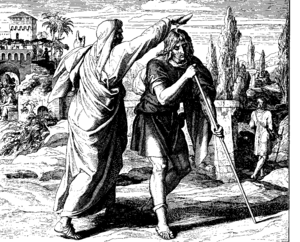
Gravure en bois pour «Die Bibel in Bildern», 1860."